Hehuachi Park

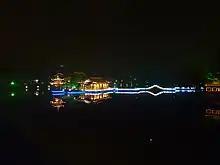
A night view of the Hehua Pond

Hehuachi Park is located at the southwestern corner of Yangzhou's historic center (formerly, the walled city). The park occupies an area of 11 ha, including 5 ha of water.